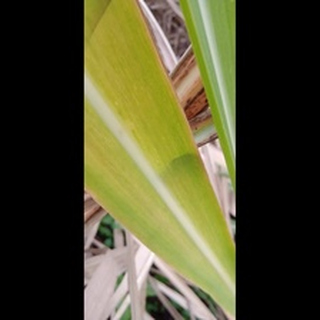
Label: sugarcane_yellow_leaf_disease